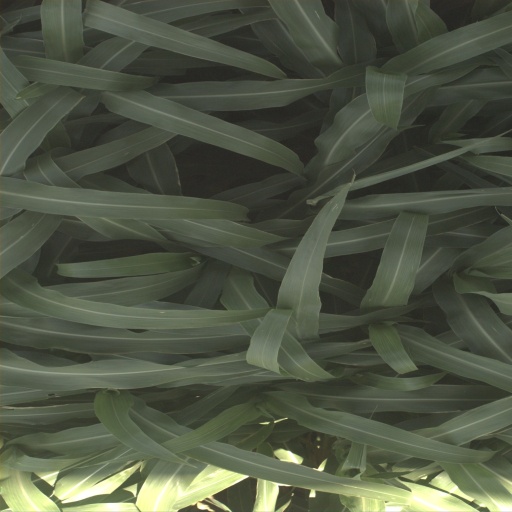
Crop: sorghum